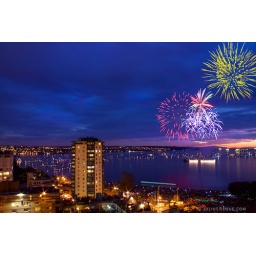
It's like planting flowers in the sky @CelebOfLight #fireworks